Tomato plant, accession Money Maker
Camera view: bottom (45 deg); turntable rotation: 300 degrees
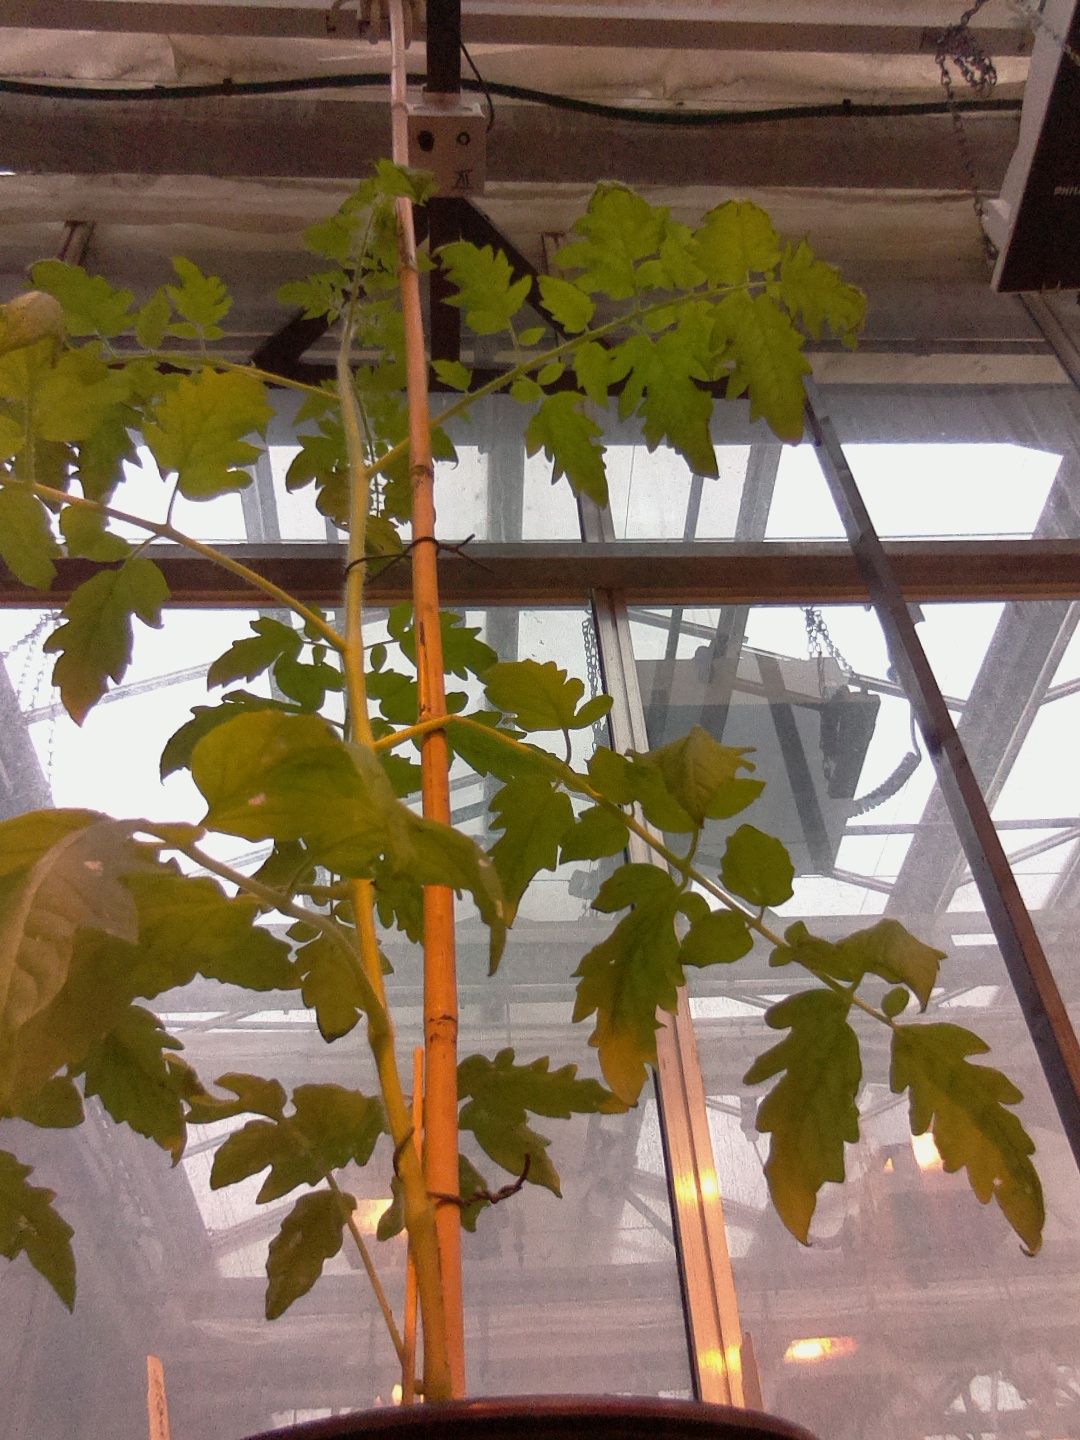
BBCH growth stage 15: 10 of true leaves visible